Speculative fiction by writers of color

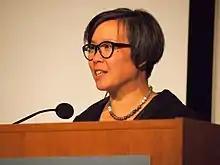
Larissa Lai, author of "Salt Fish Girl"

The roots of Japanese speculative fiction can be traced back to ancient folklore, where mythical creatures and supernatural phenomena played prominent roles in storytelling. However, the genre began to evolve significantly during the Meiji Restoration in the late 19th century, as Japan rapidly modernized and embraced Western ideas. Influences from Western science fiction literature, particularly the works of Jules Verne and H.G. Wells, started to permeate Japanese culture, laying the groundwork for the emergence of modern speculative fiction.